Trumaine Johnson (cornerback)

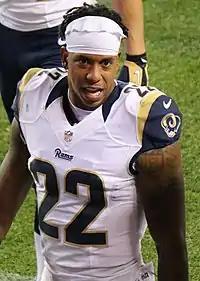
Johnson with the St. Louis Rams in 2016

Trumaine Monte Johnson (born January 1, 1990) is an American former professional football player who was a cornerback in the National Football League (NFL). He played college football for the Montana Grizzlies, and was selected by the St. Louis Rams in the third round of the 2012 NFL draft.